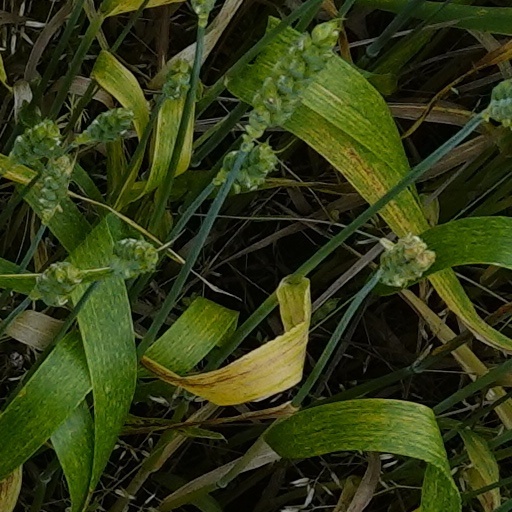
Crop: wheat